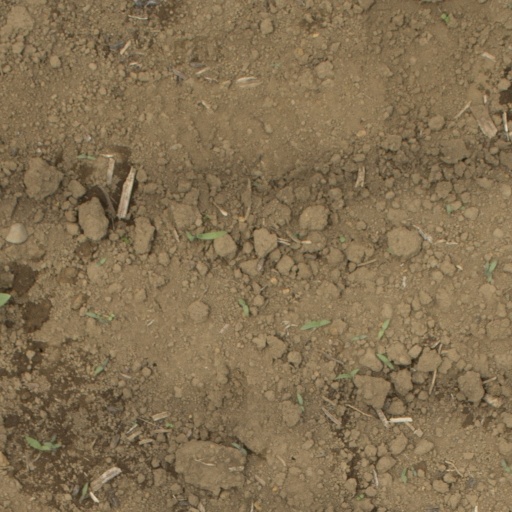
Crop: Jerusalem artichoke